Coffee stamp

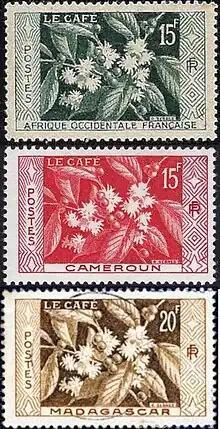
Stamps issued in 1956 in French territory Africa with the same design

Stamps issued with the same design in Equatorial Africa, West Africa and Madagascar, which were French territories, also feature a flowering coffee tree branch.